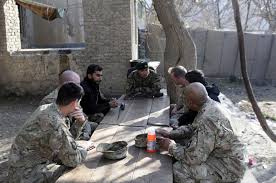
Label: Self Propelled Artillery